Charles Baron Clarke

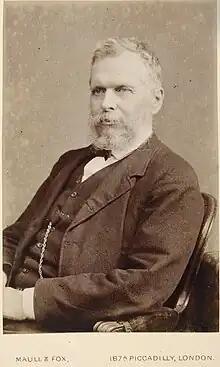
Carte-de-Visite at the Royal Society, probably at the time of becoming a Fellow in 1882.

Charles Baron Clarke (17 June 1832 – 25 August 1906) was a British botanist. He worked in as a civil servant in British India in the Bengal education department. He was also keenly interested in botany and held the position of superintendent of the Calcutta Botanical Gardens from 1869 to 1871. During this period he became a specialist on the Cyperaceae and based on their distributions developed an influential phytogeographical classification of British India.